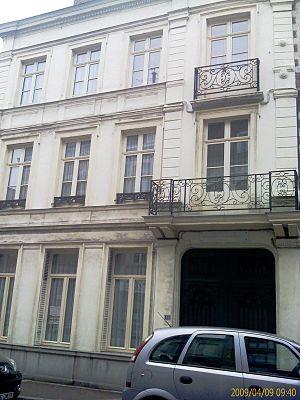
Habitation de Henri-Edmond Delacroix dit Cross (1856-1910) - peintre français pointilliste- 15 rue Jean Bellegambe à Douai
Cet article recense les environ 650 voies de la ville de Douai, située dans le département du Nord en France